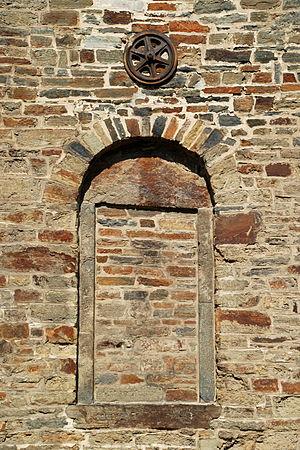
Belgique- Brabant wallon - Villers-la-Ville - ancien moulin abbatial
Le moulin abbatial de Villers-la-Ville est, avec la Pharmacie de l'Abbaye de Villers-la-Ville, la chapelle Saint-Bernard, la Porte de Namur, la Porte de Bruxelles, la Porte de Nivelles et la Ferme de l'abbaye de Villers-la-Ville, un des principaux vestiges de l'Abbaye de Villers-la-Ville situés en dehors du site des ruines de l'abbaye, à Villers-la-Ville, commune belge du Brabant wallon.